The Troggs

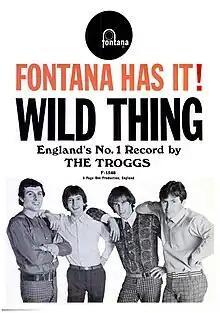
"Billboard" advertisement, June 4, 1966

The Troggs are widely seen as a highly influential band whose sound was an inspiration for garage rock and punk rock. Influential American critic Lester Bangs "called the band the progenitors of punk", according to NPR. For example, the Troggs influenced artists such as Iggy Pop, and the early version of British pop-punk pioneers Buzzcocks featured "I Can't Control Myself" in their live repertoire. The Ramones are also among the punk bands who cited the Troggs as an influence. "I Can't Control Myself" is perhaps the most enduring favourite of critics; it continues to be championed for its originality and lasting influence by radio hosts such as "Little" Steven Van Zandt.